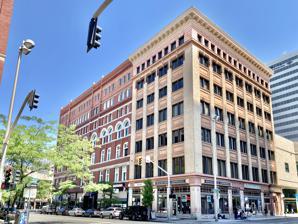
Building: Peyton Building and Peyton Annex
Country: United States of America
Year built: 1898
United States historic place in Spokane, Washington United States historic place Peyton Building and Peyton Annex U.S. National Register of Historic Places The building in 2023 Location 722 West Sprague Ave./10 North Post Street, Spokane, Washington Coordinates 47°39′27″N 117°25′24″W / 47.65750°N 117.42333°W / 47.65750; -117.42333 ( Peyton Building and Peyton Annex ) Area less than one acre Built 1898 ( 1898 ) Architect Cutter & Malmgren ; Robert Sweatt Architectural style Romanesque, Early Commercial NRHP reference No. 05000191 Added to NRHP March 15, 2005 The Peyton Building and Peyton Annex is a historic seven-story building and annex in Spokane, Washington . The building was designed by Cutter & Malmgren , and built in 1898. It was built on the site of a former building known as the Great Eastern Building, designed by Herman Preusse and completed in 1890. The annex was designed by Robert Sweatt, and built in 1908. It has been listed on the National Register of Historic Places since March 15, 2005. References